Peter G. Thomson House

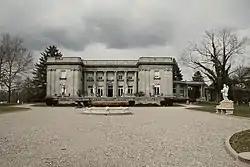

Peter G. Thomson House, commonly known as Laurel Court, is a registered historic building in Cincinnati, Ohio, listed in the National Register on November 29, 1979.